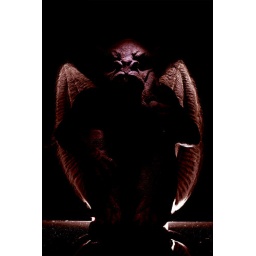
Lit the wings with a lamp underneath the table and lit the face with a torch.